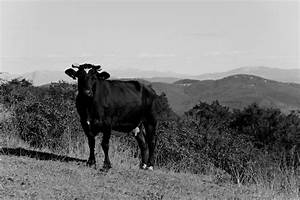
Label: cow